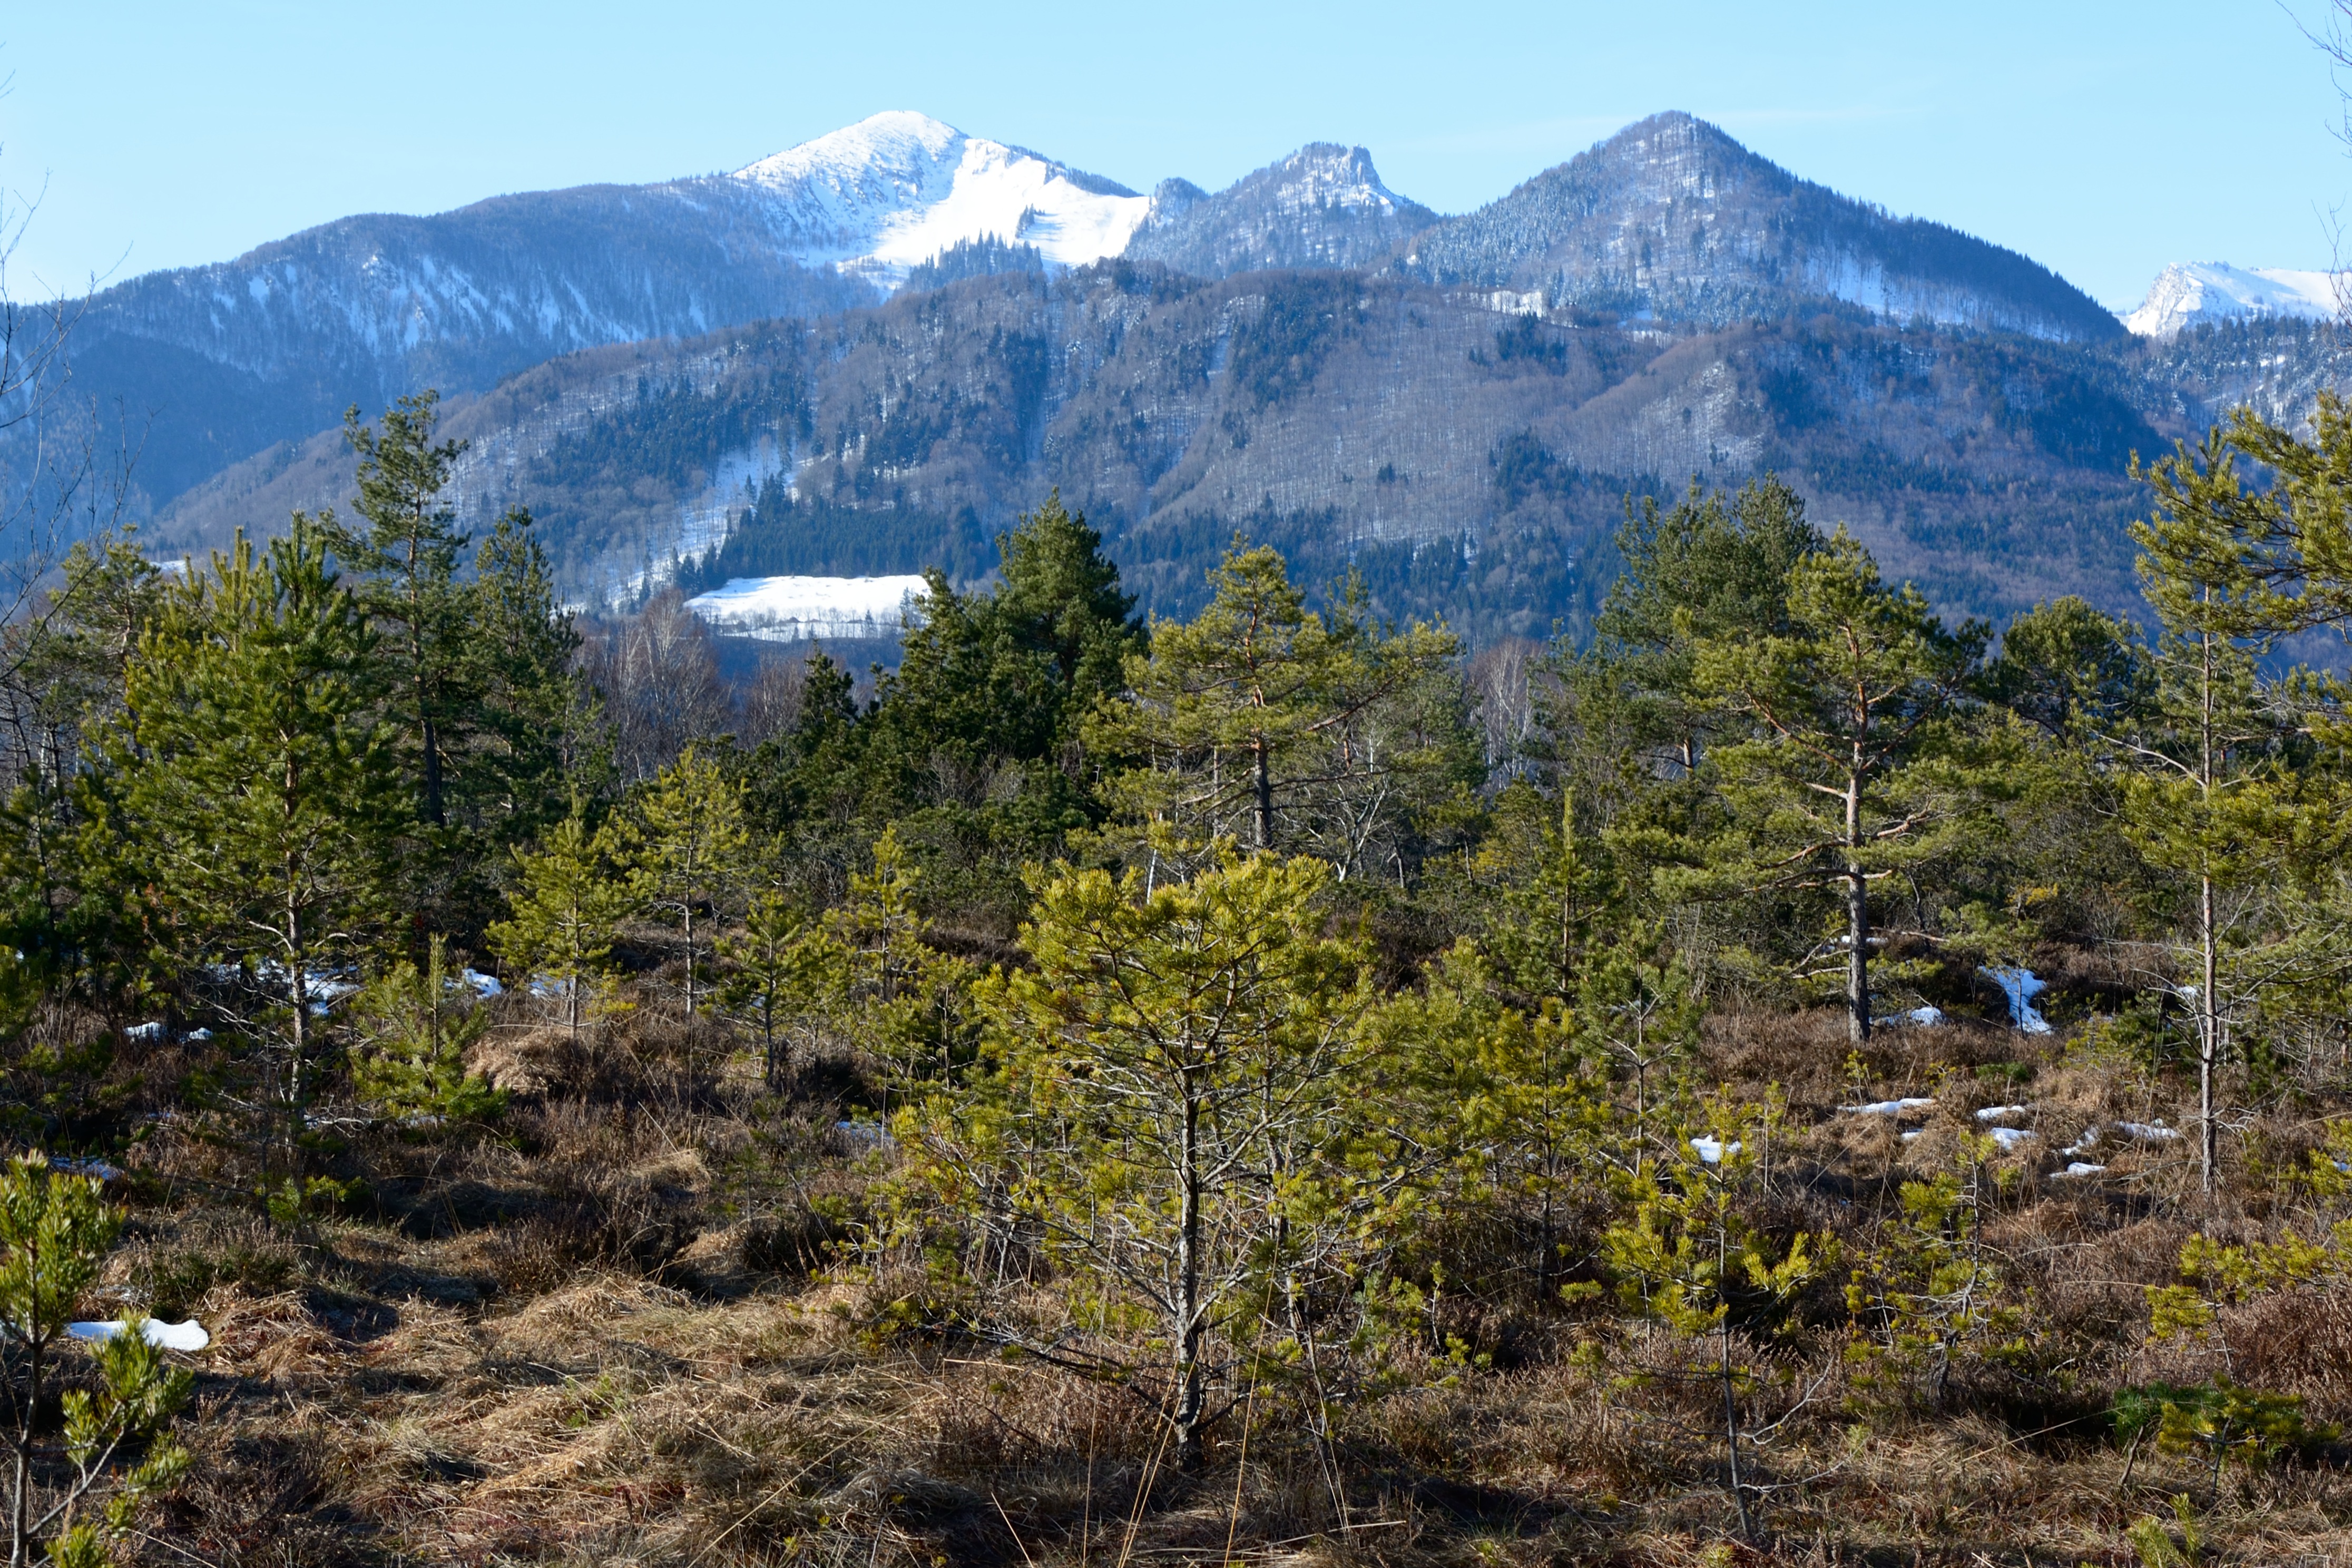
landscape, tree, nature, forest, wilderness, walking, mountain, hiking, trail, meadow, adventure, valley, mountain range, pine, autumn, national park, ridge, conifer, trees, mountains, backpacking, plateau, bavaria, fell, ecosystem, landform, pine greenhouse, chiemgau, geographical feature, mountainous landforms